Badges of the United States Coast Guard

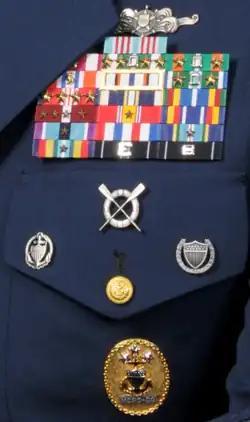
U.S. Coast Guard ribbons and badges as shown on the uniform of former Master Chief Petty Officer of the Coast Guard Michael Leavitt

Badges of the United States Coast Guard are issued by the Department of Homeland Security to members of the United States Coast Guard to denote certain qualifications, achievements, and postings to certain assignments. Prior to 2002, the issuance of such badges was under the authority of the United States Department of Transportation.